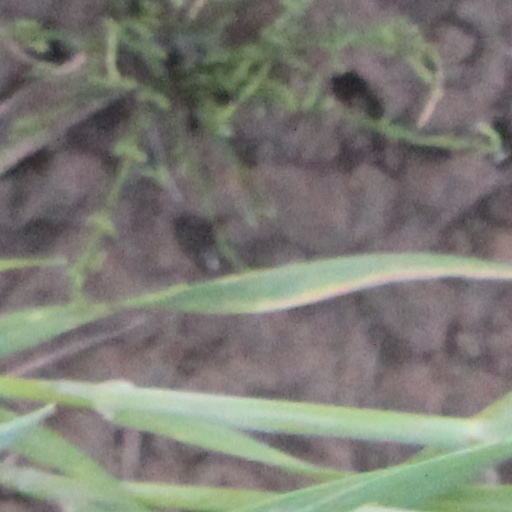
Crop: wheat